Ray Lewis

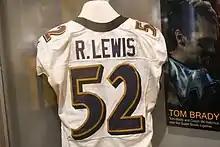
Lewis' jersey exhibited at the Pro Football Hall of Fame

Lewis suffered torn triceps on October 14, 2012, during a game against the Dallas Cowboys, and had them surgically repaired three days later. Several sources had reported he was expected to return to action December 16 in the game against the Denver Broncos, much earlier than his expected return in January, but he was inactive for the game. On January 2, 2013, Lewis announced he would retire after his team finished the 2012–13 NFL playoffs.